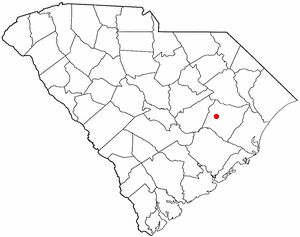
La ville de Kingstree est le siège du comté de Williamsburg, situé en Caroline du Sud, aux États-Unis.